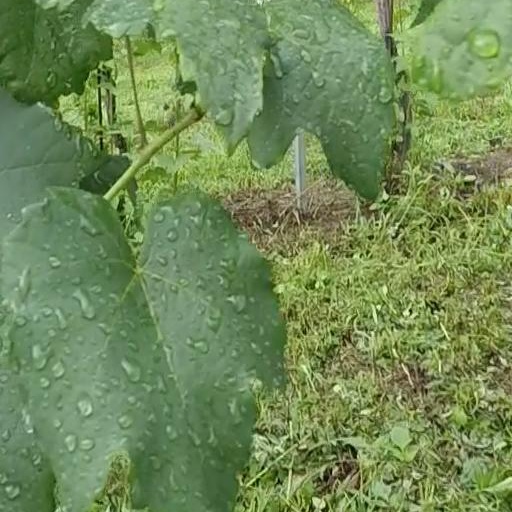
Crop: grape